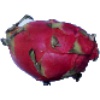
Label: Pitahaya Red 1